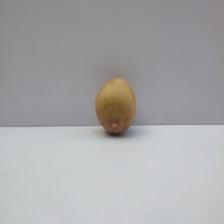
Size: Medium